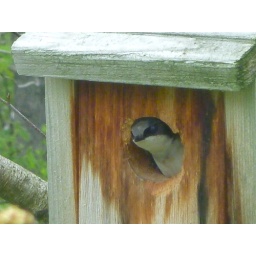
A bird at home in a birdhouse, peaking out to say hello.